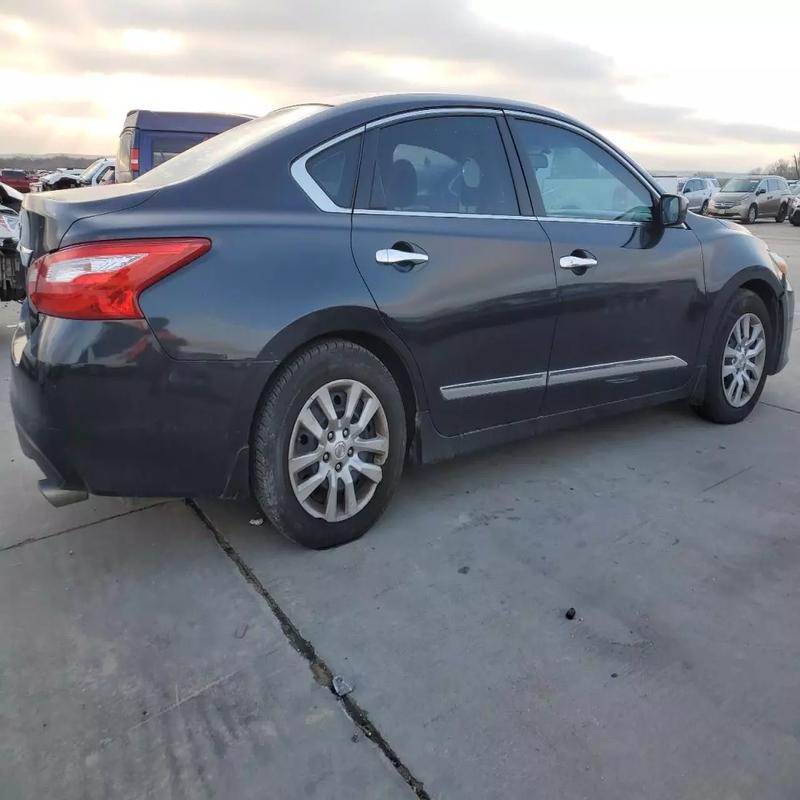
Aucun dommage détecté.
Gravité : aucun